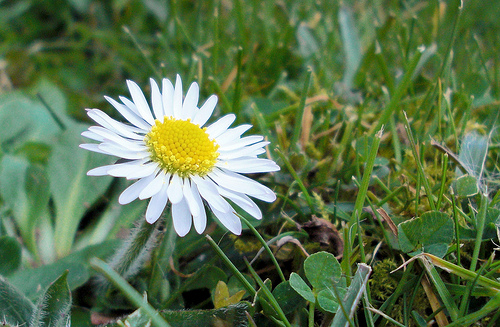
Flower: daisy